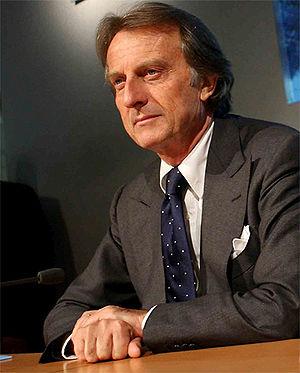
Fiat, acronyme de « Fabbrica Italiana Automobili Torino », est un constructeur automobile italien, basé au Lingotto à Turin. FIAT a été créée le 11 juillet 1899 au Palazzo Bricherasio par trente actionnaires, dont Giovanni Agnelli. Le constructeur a multiplié sa production par huit en cinq ans lors des années magiques de l'automobile italienne, devenant à lui seul le symbole du « miracle économique italien ».
Max Rufus Mosley, né le 13 avril 1940 à Londres au Royaume-Uni, est le président de la Fédération internationale de l'automobile de 1993 à 2009.
Luca Cordero di Montezemolo, né le 31 août 1947 à Bologne en Émilie-Romagne, est un industriel italien, président de la compagnie aérienne Alitalia après avoir notamment dirigé les constructeurs automobiles Ferrari et Fiat. Sa carrière s'est essentiellement déroulée dans les secteurs de l'automobile, de l'édition et du sport, pendant longtemps au sein du groupe contrôlé par la famille Agnelli.